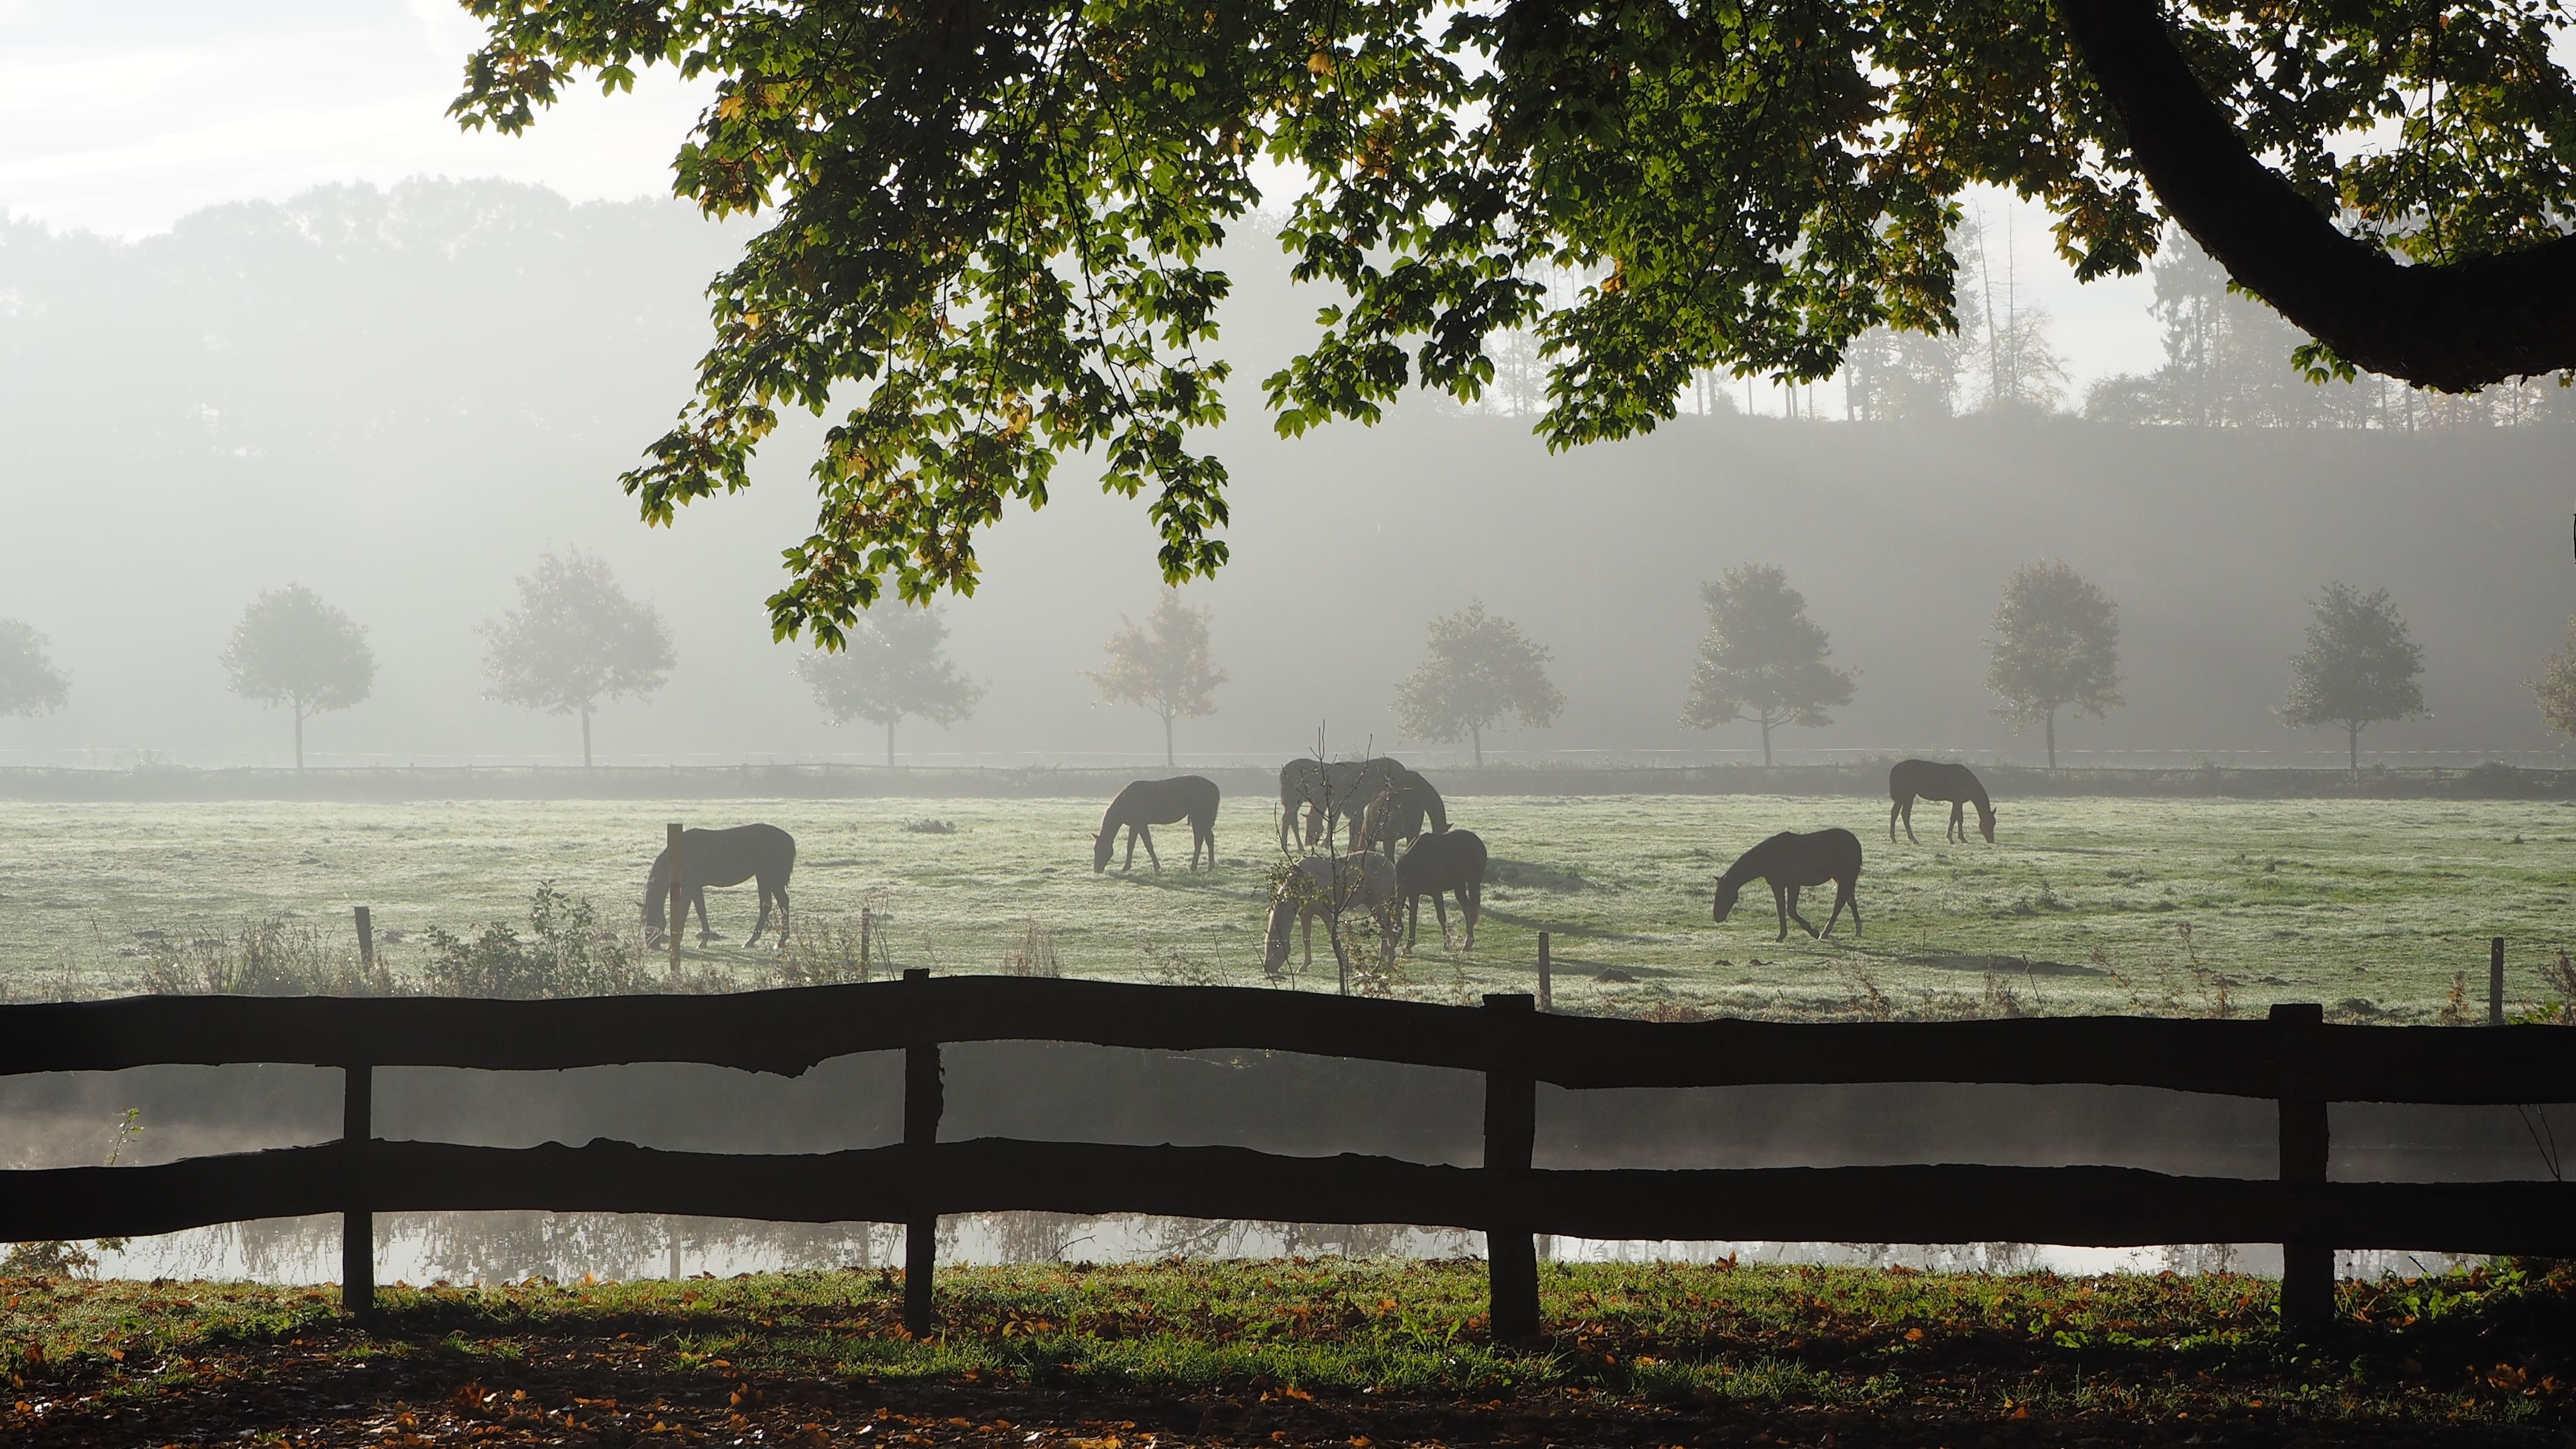
tree, nature, dew, fog, mist, sunlight, morning, autumn, weather, horses, mood, back light, rural area, autumn morning, atmospheric phenomenon